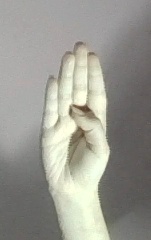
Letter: kaaf